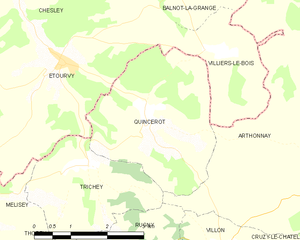
Carte des communes françaises Quincerot